2010 Boise State Broncos football team

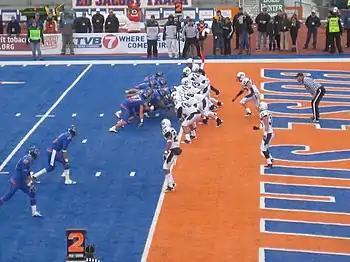
Kellen Moore scoring a rushing TD in the 3rd quarter.

In Boise State's last conference game as a member of the WAC, they secured a share of their 8th conference title in 10 years and finished 75–5 all time in WAC games, including going 40–0 at home. The Broncos got on the board very early when Sr. linebacker Derrell Acrey picked off the Aggies first play of the game and took it back 31 yards for the score just 14 seconds into the game. Kellen Moore supplied the rest of the first half offense with three touchdown passes (12, 2, 4) with a pair to tight end Kyle Efaw for a halftime score of 29–7. The ground game took over in the second half with Jeremy Avery, Kellen Moore, and Michael Coughlin all with rushing touchdowns. The Bronco defense kept Utah State to only 41 yards passing and forced 2 interceptions and 4 sacks.